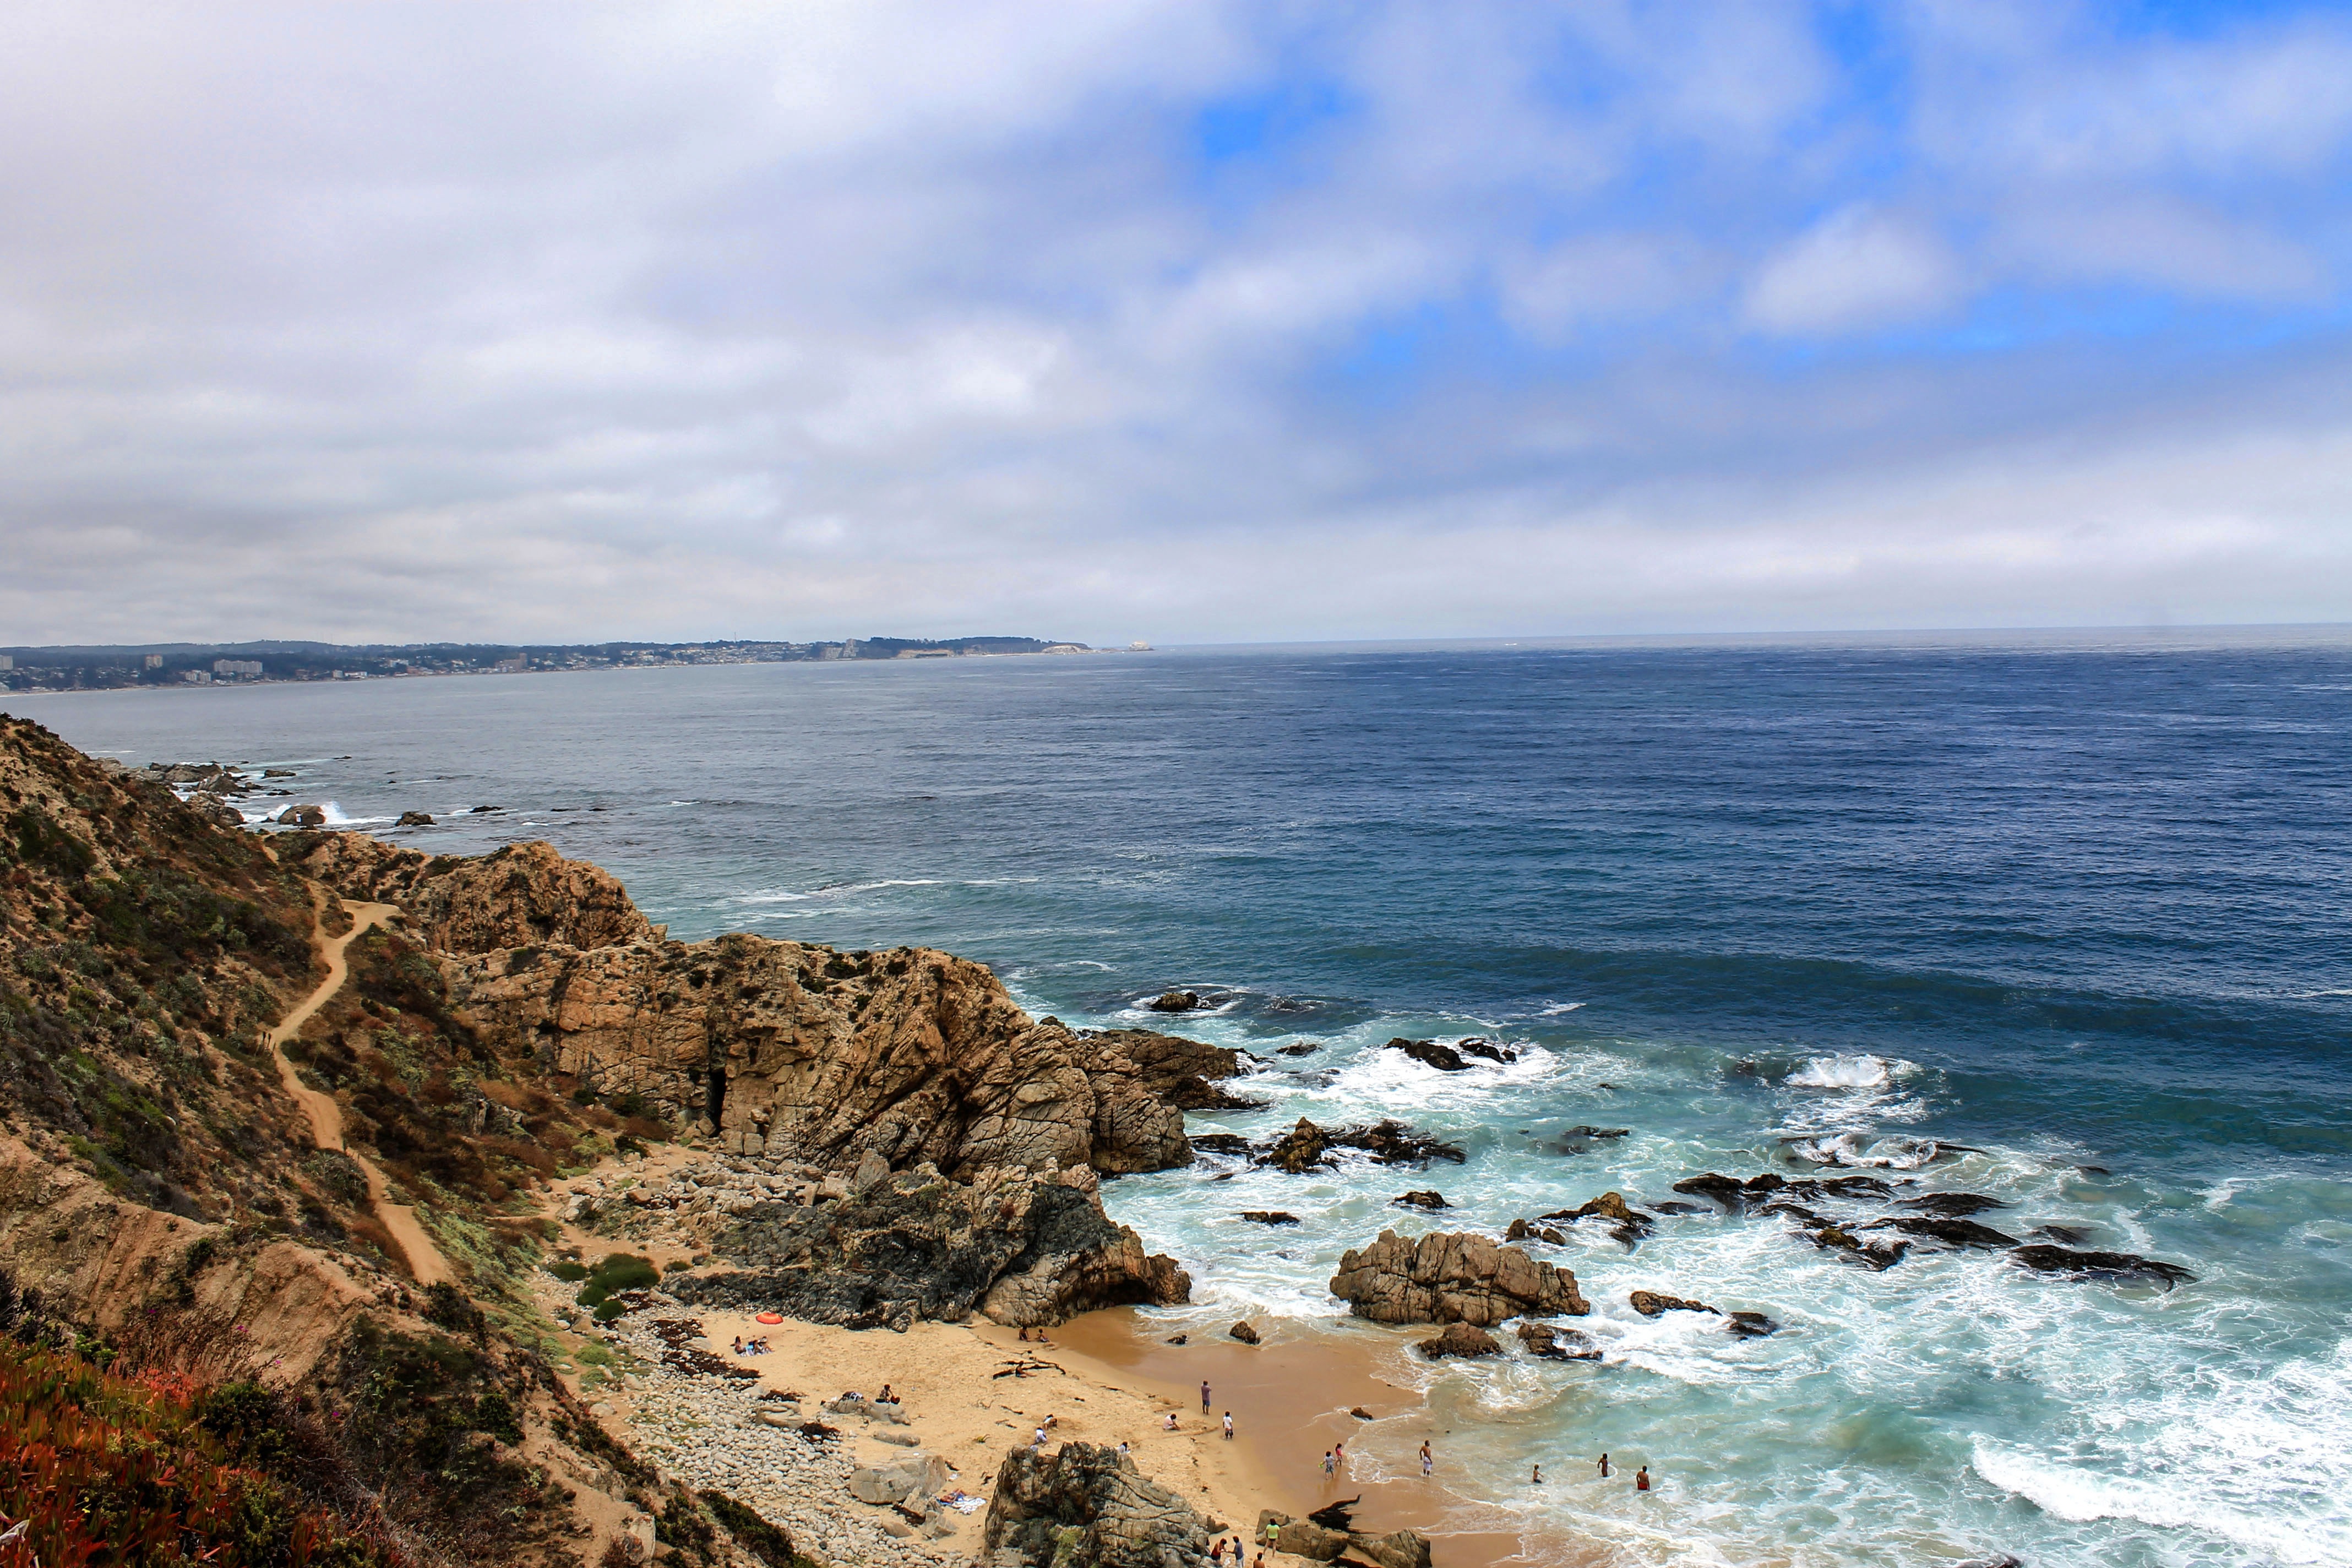
beach, landscape, sea, coast, water, nature, sand, rock, ocean, horizon, cloud, shore, wave, stone, vacation, cliff, cove, bay, terrain, material, body of water, rocks, waves, cape, the cliffs, wind wave